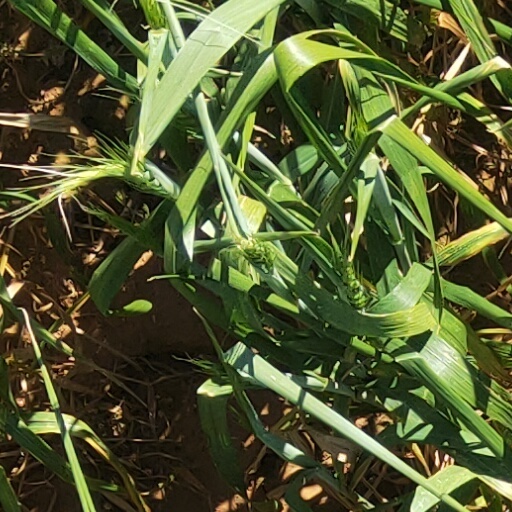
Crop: wheat